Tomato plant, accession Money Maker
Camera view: horizontal (90 deg, fisheye); turntable rotation: 330 degrees
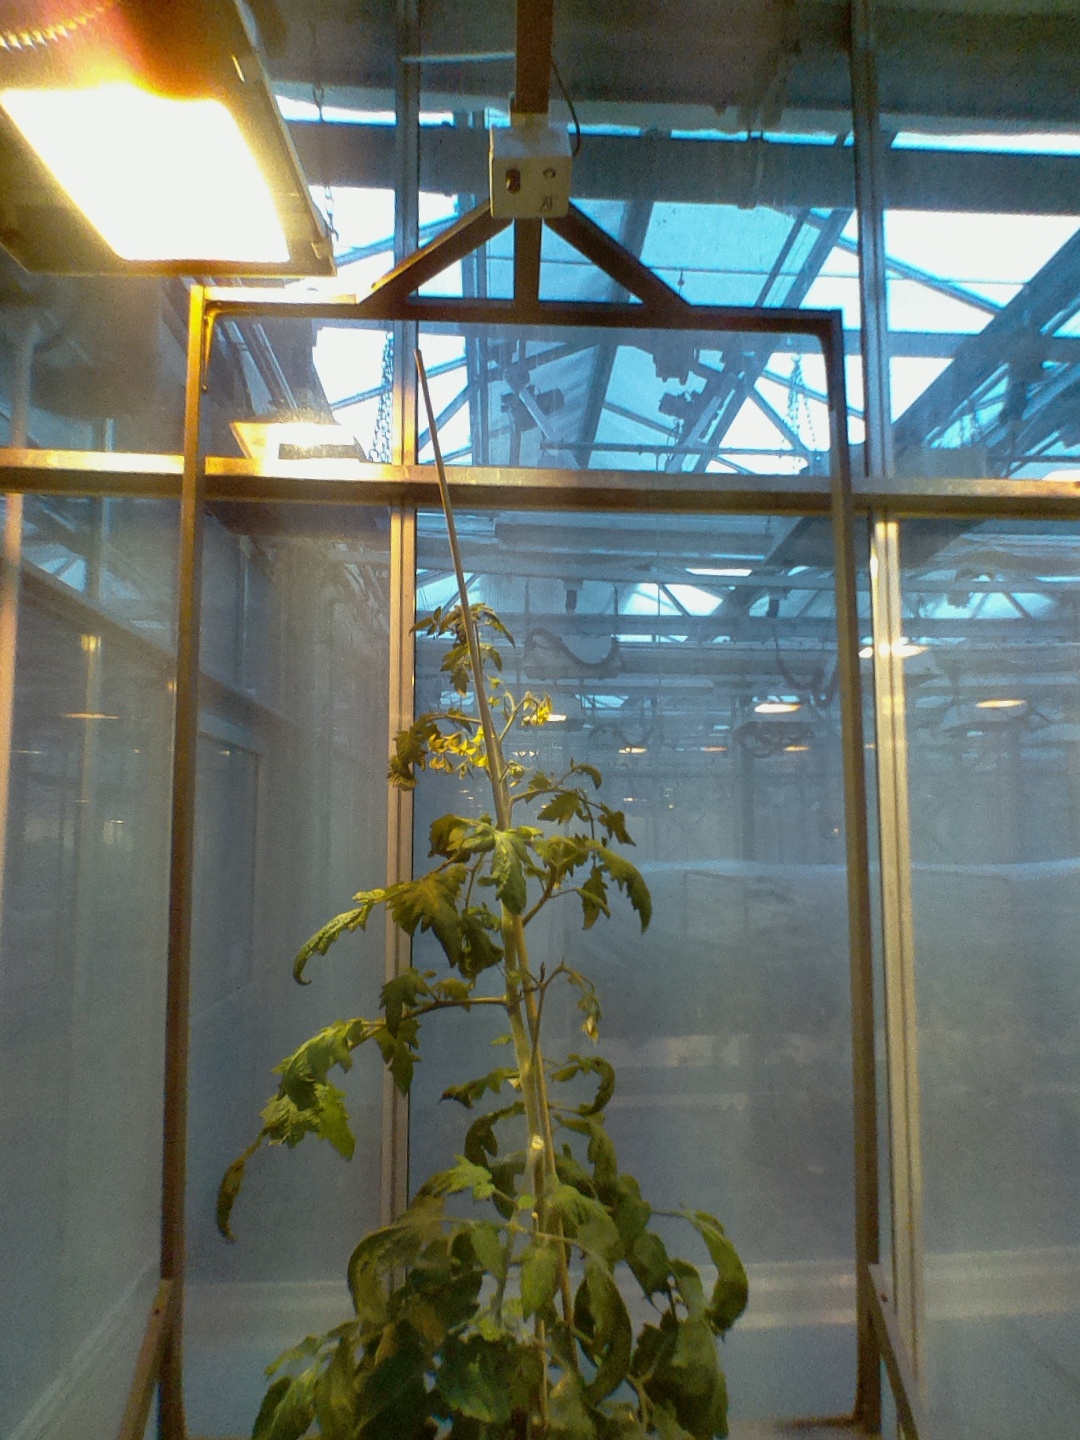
BBCH growth stage 70: Fruits at the main stem or branches visibles